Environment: real
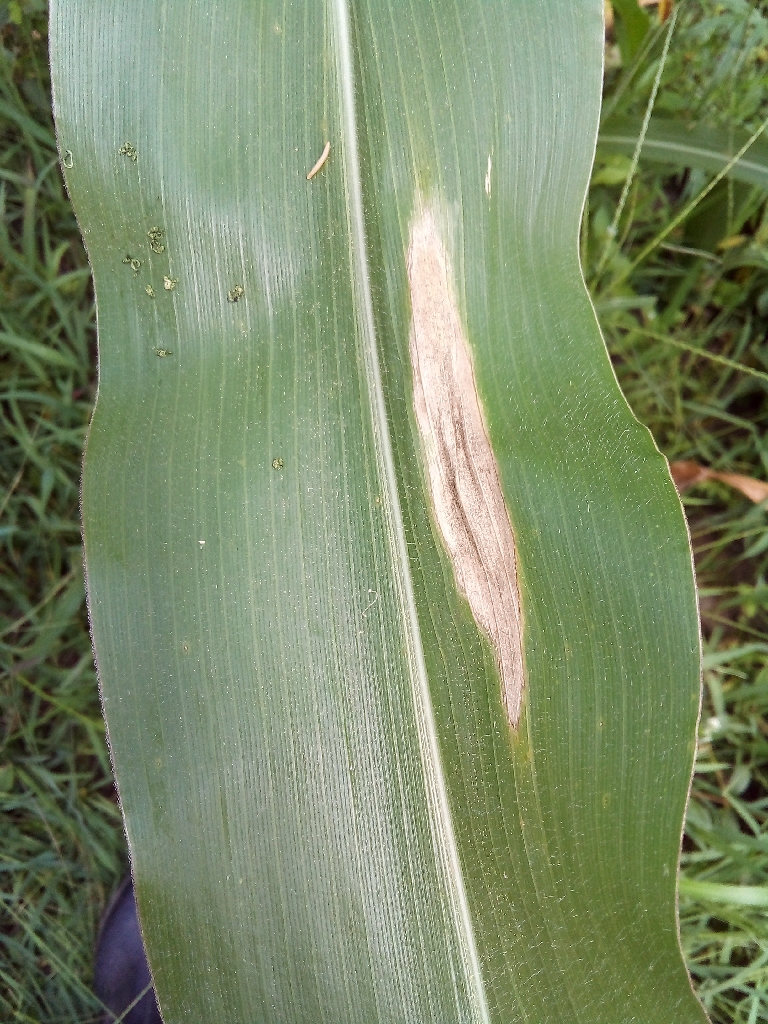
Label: northern_corn_leaf_blight